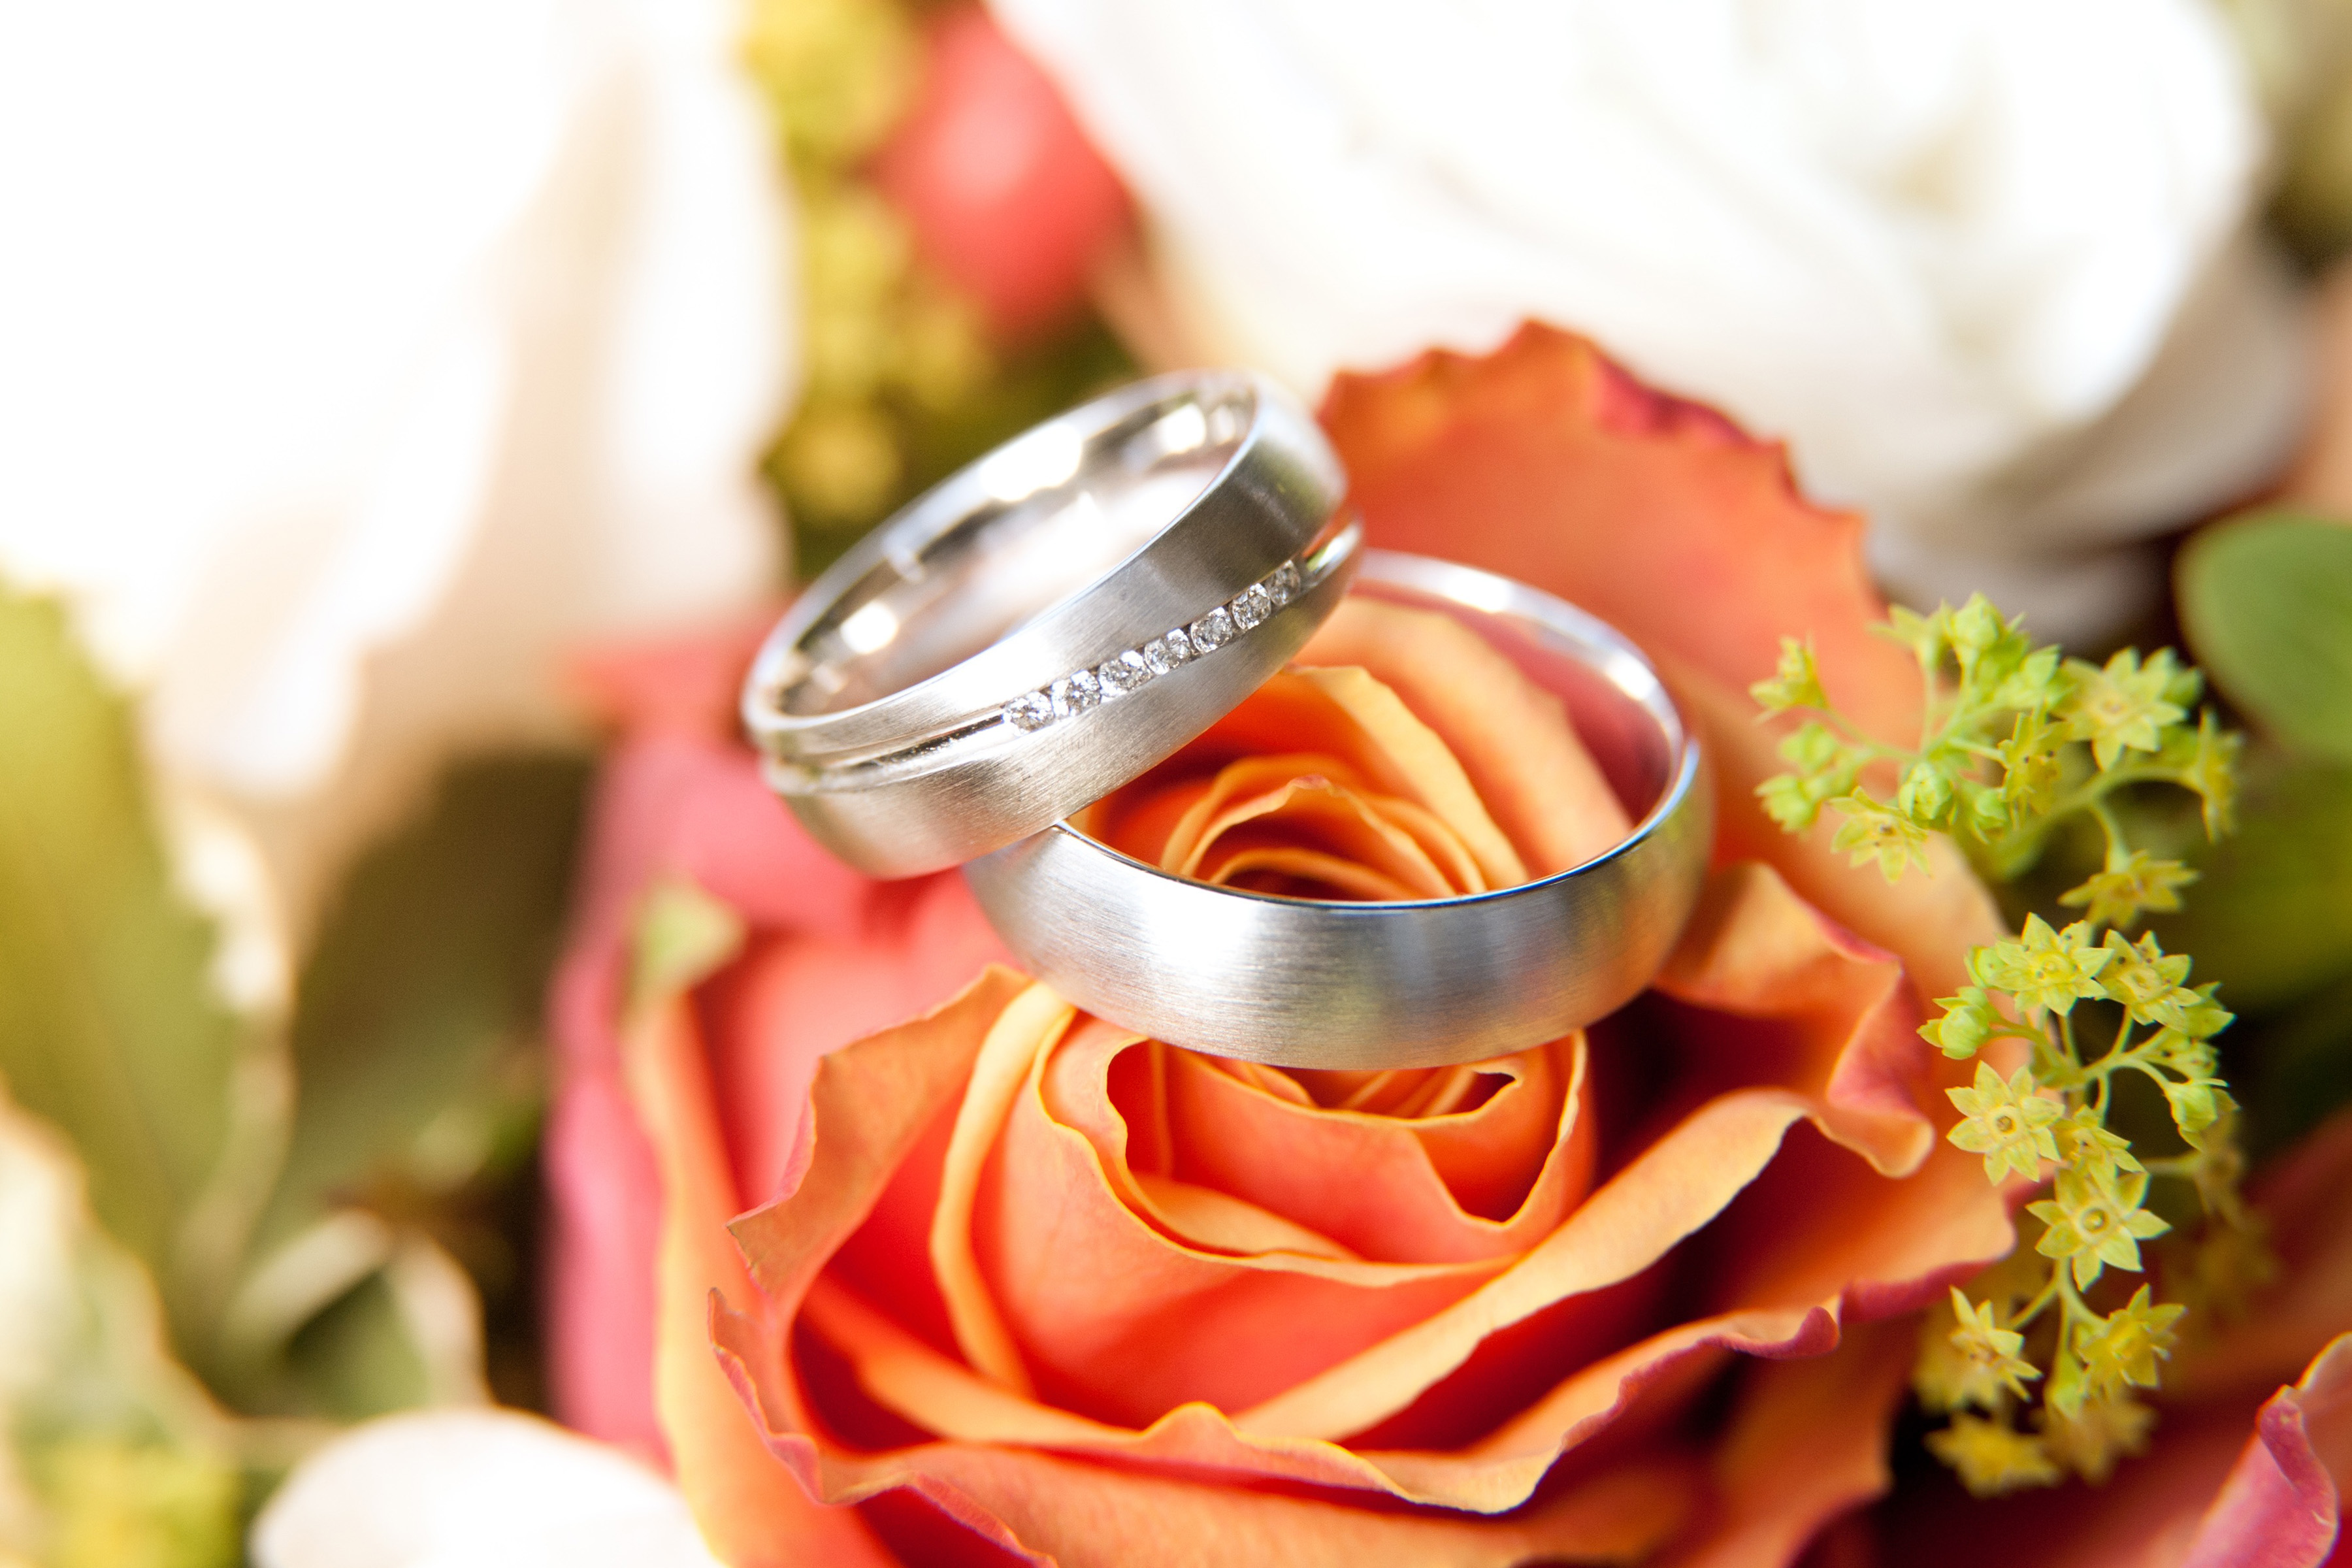
wedding ring, flower, wedding ceremony supply, garden roses, ring, peach, pink, rose, plant, petal, fashion accessory, rose family, jewellery, bouquet, engagement ring, rose order, marriage, cut flowers, floral design, floristry